2019 United Kingdom wildfires

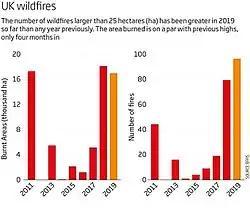

2019 United Kingdom wildfires were a series of wildfires that began on 26 February 2019 and ended on 18 May 2019. The series of wildfires was considered unusual because they took place early in the year. Areas affected by the wildfires in 2019 included those that had already been burnt by wildfires during the summer of 2018. The fires have created many air pollution problems for the UK. The causes of most of the fires have been attributed to much higher than average temperatures and drought conditions that have prevailed since the spring of 2018. There were 137 wildfires larger than recorded in the United Kingdom in 2019. This beats the previous record of 79 from 2018.